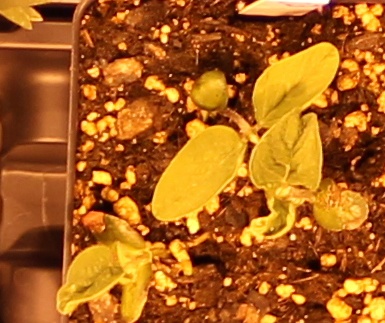
Label: Soybean